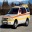
Label: ambulance